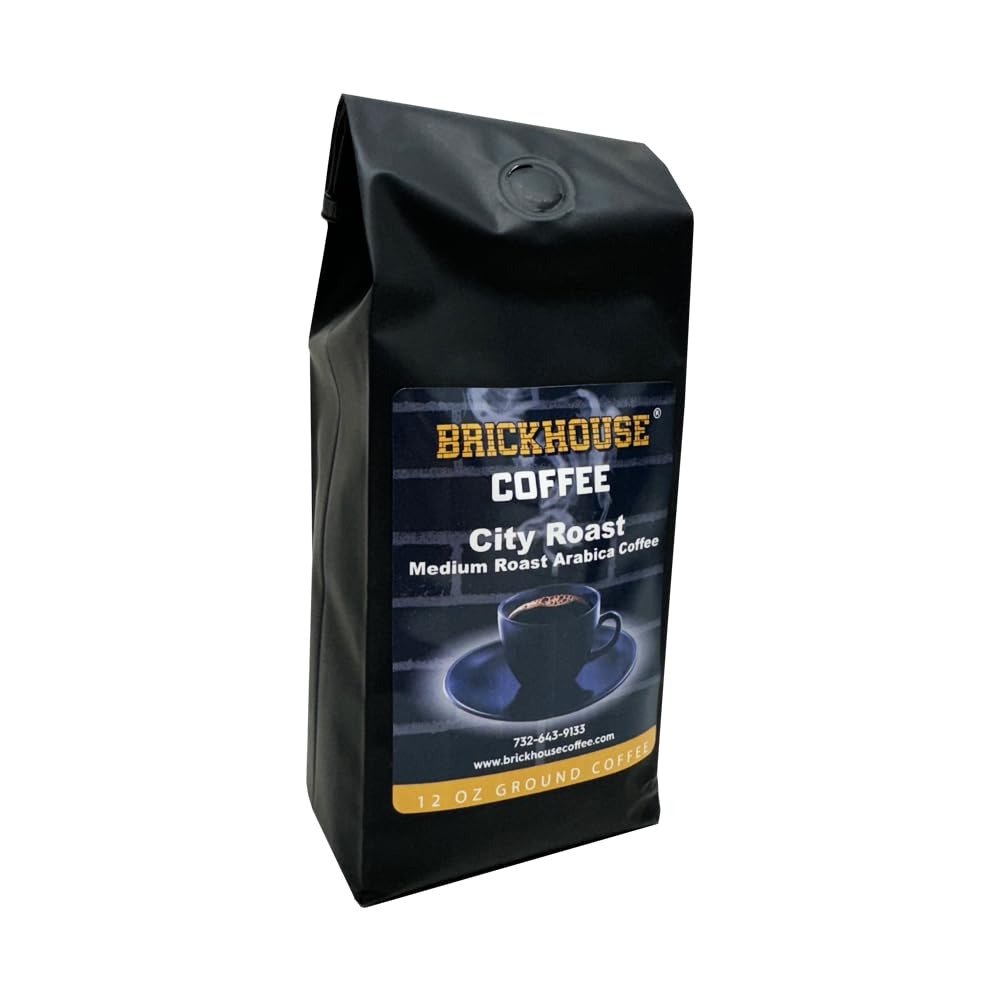
Item Name: Brickhouse City Roast, Ground Coffee, 12oz Bag Medium Roast !00% Aribica Fresh Roasted
Bullet Point 1: Rich Aroma: Inviting and full-bodied scent
Bullet Point 2: Complex Flavor Profile: Layers of nuanced and rich flavors
Bullet Point 3: Sweet Finish: A satisfying and smooth sweet ending
Bullet Point 4: Medium Roast: Balanced roast for optimal taste and richness
Bullet Point 5: Versatile Use: Ideal for drip machines, French presses, and pour-overs
Bullet Point 6: High-Quality Beans: Expertly sourced and roasted for excellence
Bullet Point 7: Consistent Quality: Perfect for daily enjoyment or special occasions
Product Description: Brickhouse City Roast: Characterized by a rich aroma, a complex layering of flavors, and a sweet, full finish.
Value: 12.0
Unit: Ounce

Price: 13.99